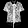
Label: Shirt